Dr Ivan Ribar

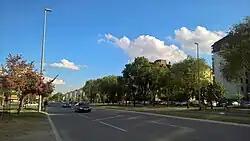
The Dr Ivana Ribara Street, the main in the neighborhood

The local community Dr Ivan Ribar consists of four sections: residential blocks 71 and 72 on the east (the neighborhood itself), Vinogradska Street on the north, and Savski Nasip on the south, along the Sava's riverbank, Block 72 additionally has two sub-sections, the neighborhood of Mileva Marić Ajnštajn, along the northern part of the street of the same name, and Blokče 72 (Little Block 72) in the southern part, with mostly non-urbanized area between them, Donje Polje.